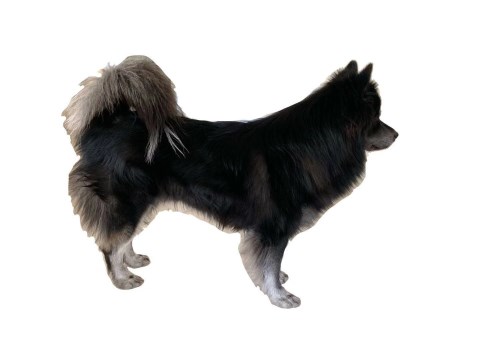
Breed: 2192-n000088-Samoyed